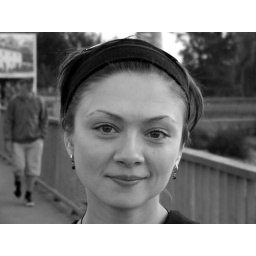
Marina is a very funny and cute person :) We've got aqcuainted in a bank line LOL